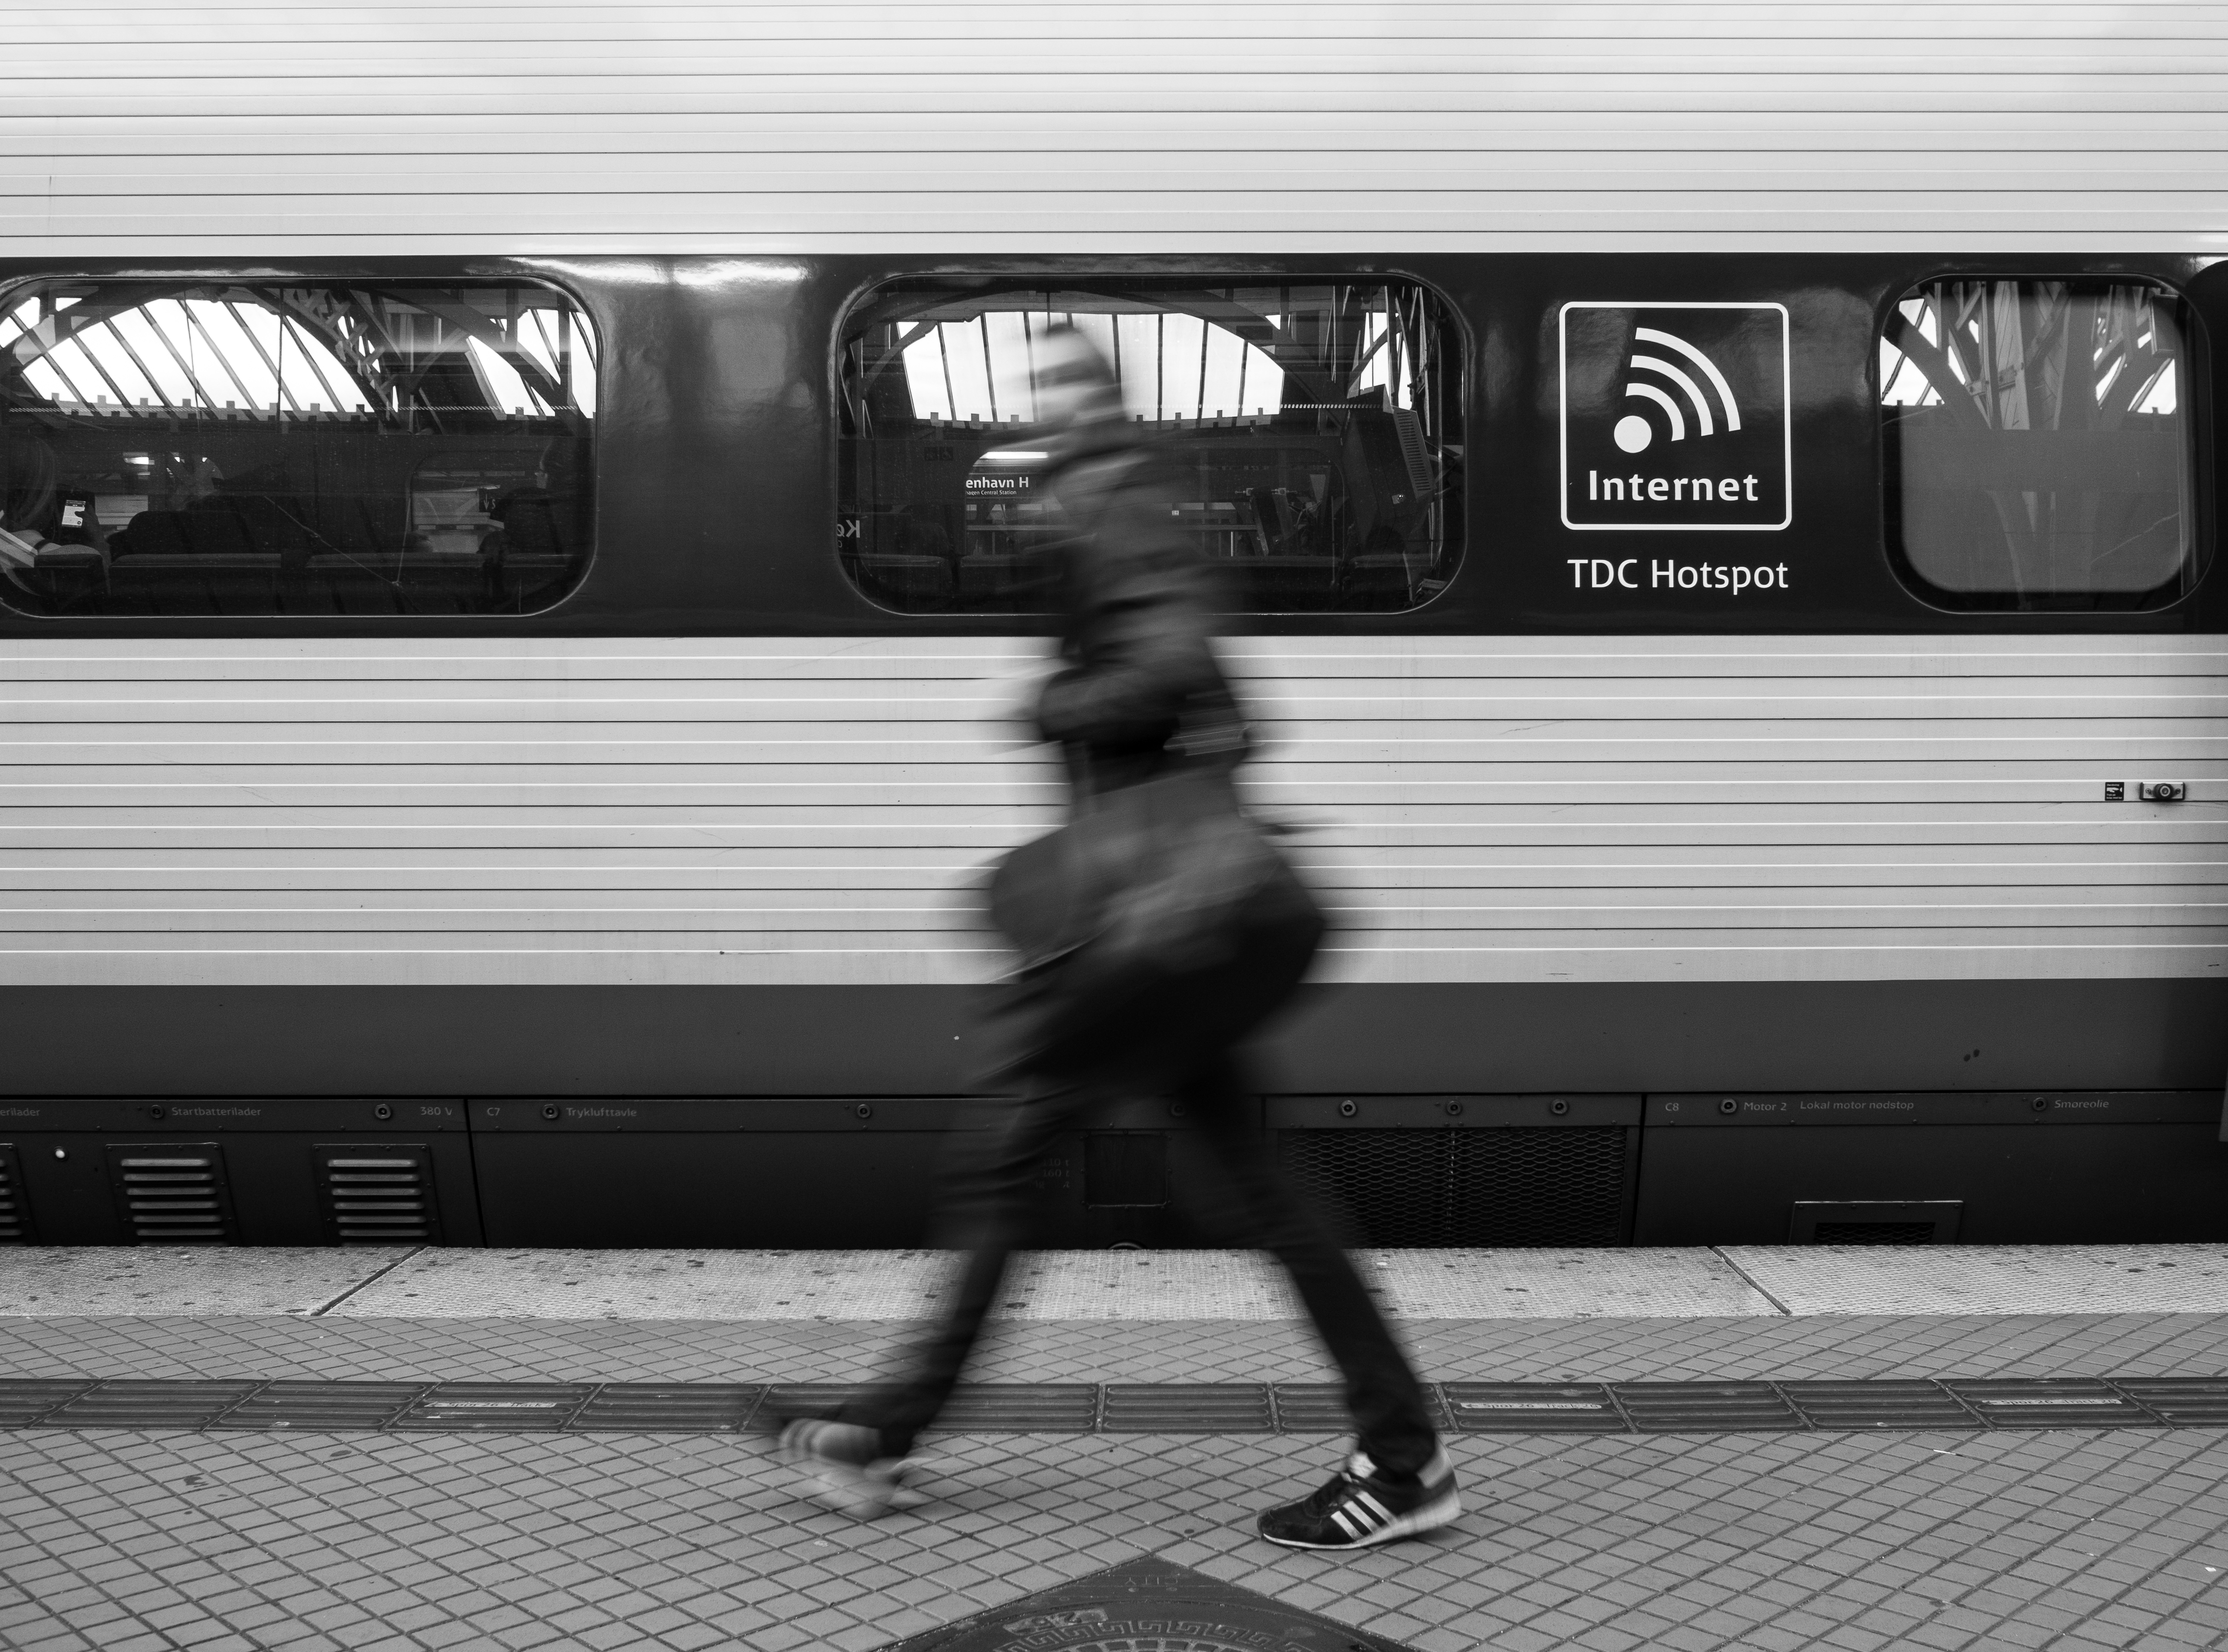
black and white, white, street, photography, vehicle, black, monochrome, public transport, reflex camera, streetphotography, flickr, thomas, olympus, photograph, omd, fuji, leica, monochrom, leuthard, hcb, thomasleuthard, monochrome photography, single lens reflex camera